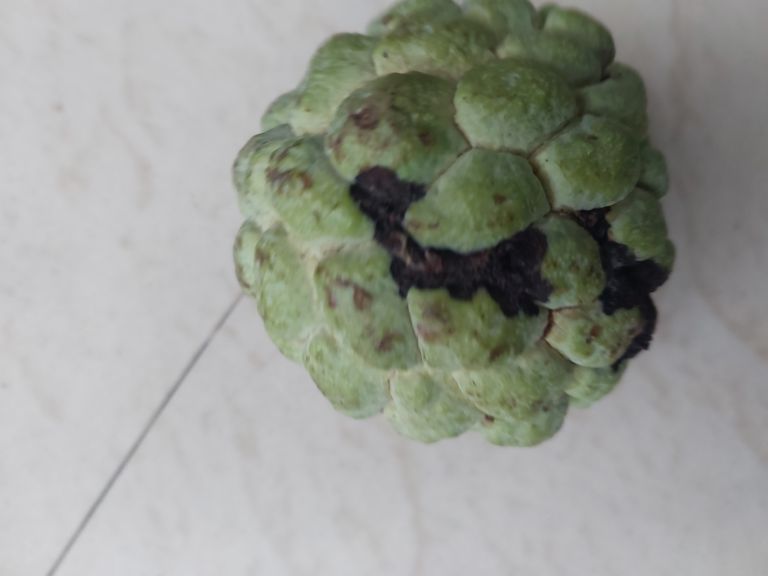
Disease label: Diplodia Rot